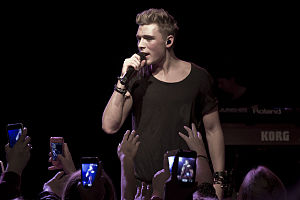
Christopher (sanger)
Christopher i Forbrændingen i 2012.
Sangeren Christopher ved en koncert på spillestedet Forbrændingen 30/11-12
Christopher Lund Nissen er en dansk sanger, musikproducer og sangskriver.